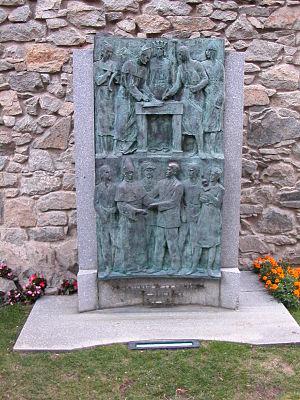
L'Andorre, micro-État européen situé dans les Pyrénées, est une principauté souveraine dont les origines remontent à l'époque carolingienne. Son histoire est étroitement liée à celle de l'Espagne et de la France, qui ont toujours respecté son indépendance.